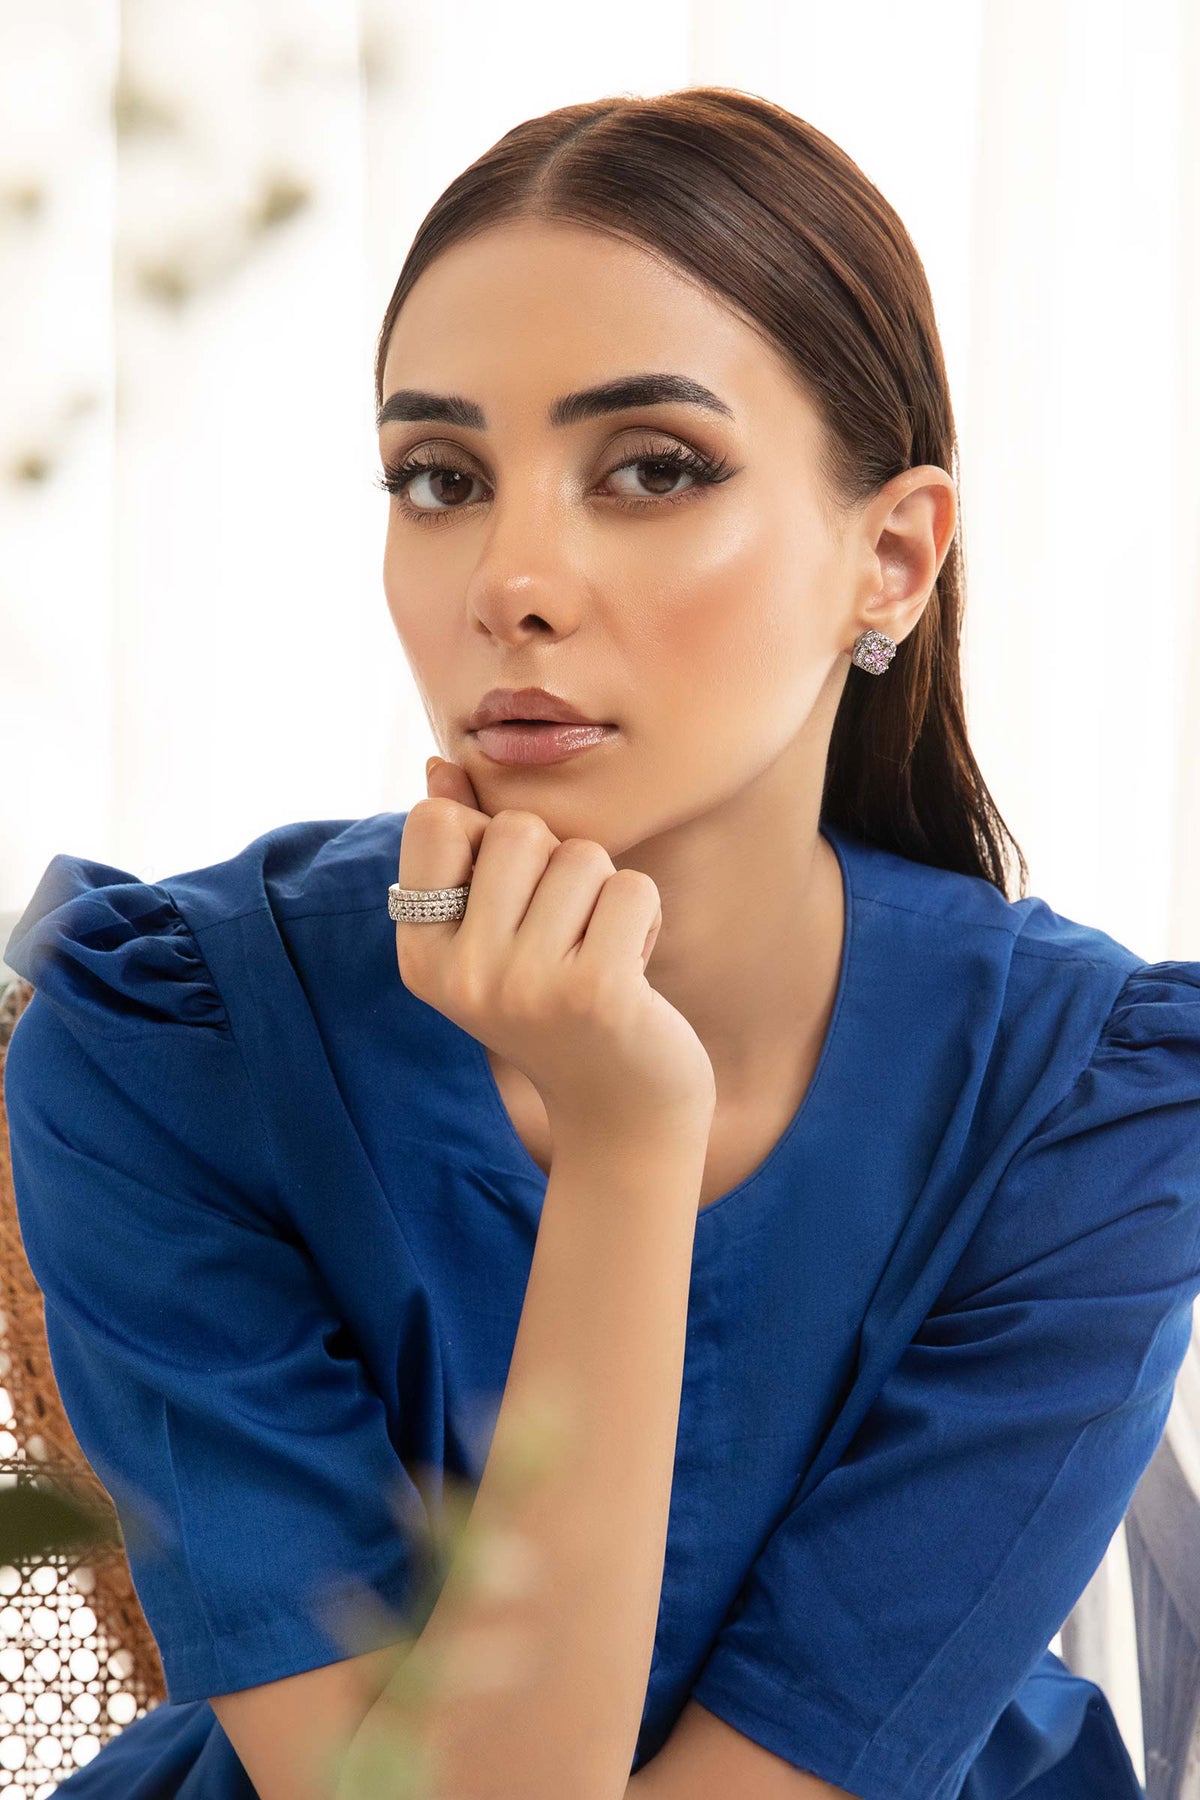
blue rumi earring